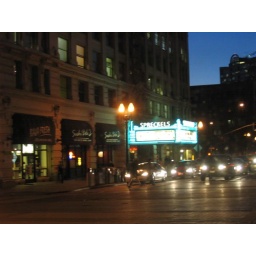
This is a view of the outside of my office building. My window is literally above the marquee.